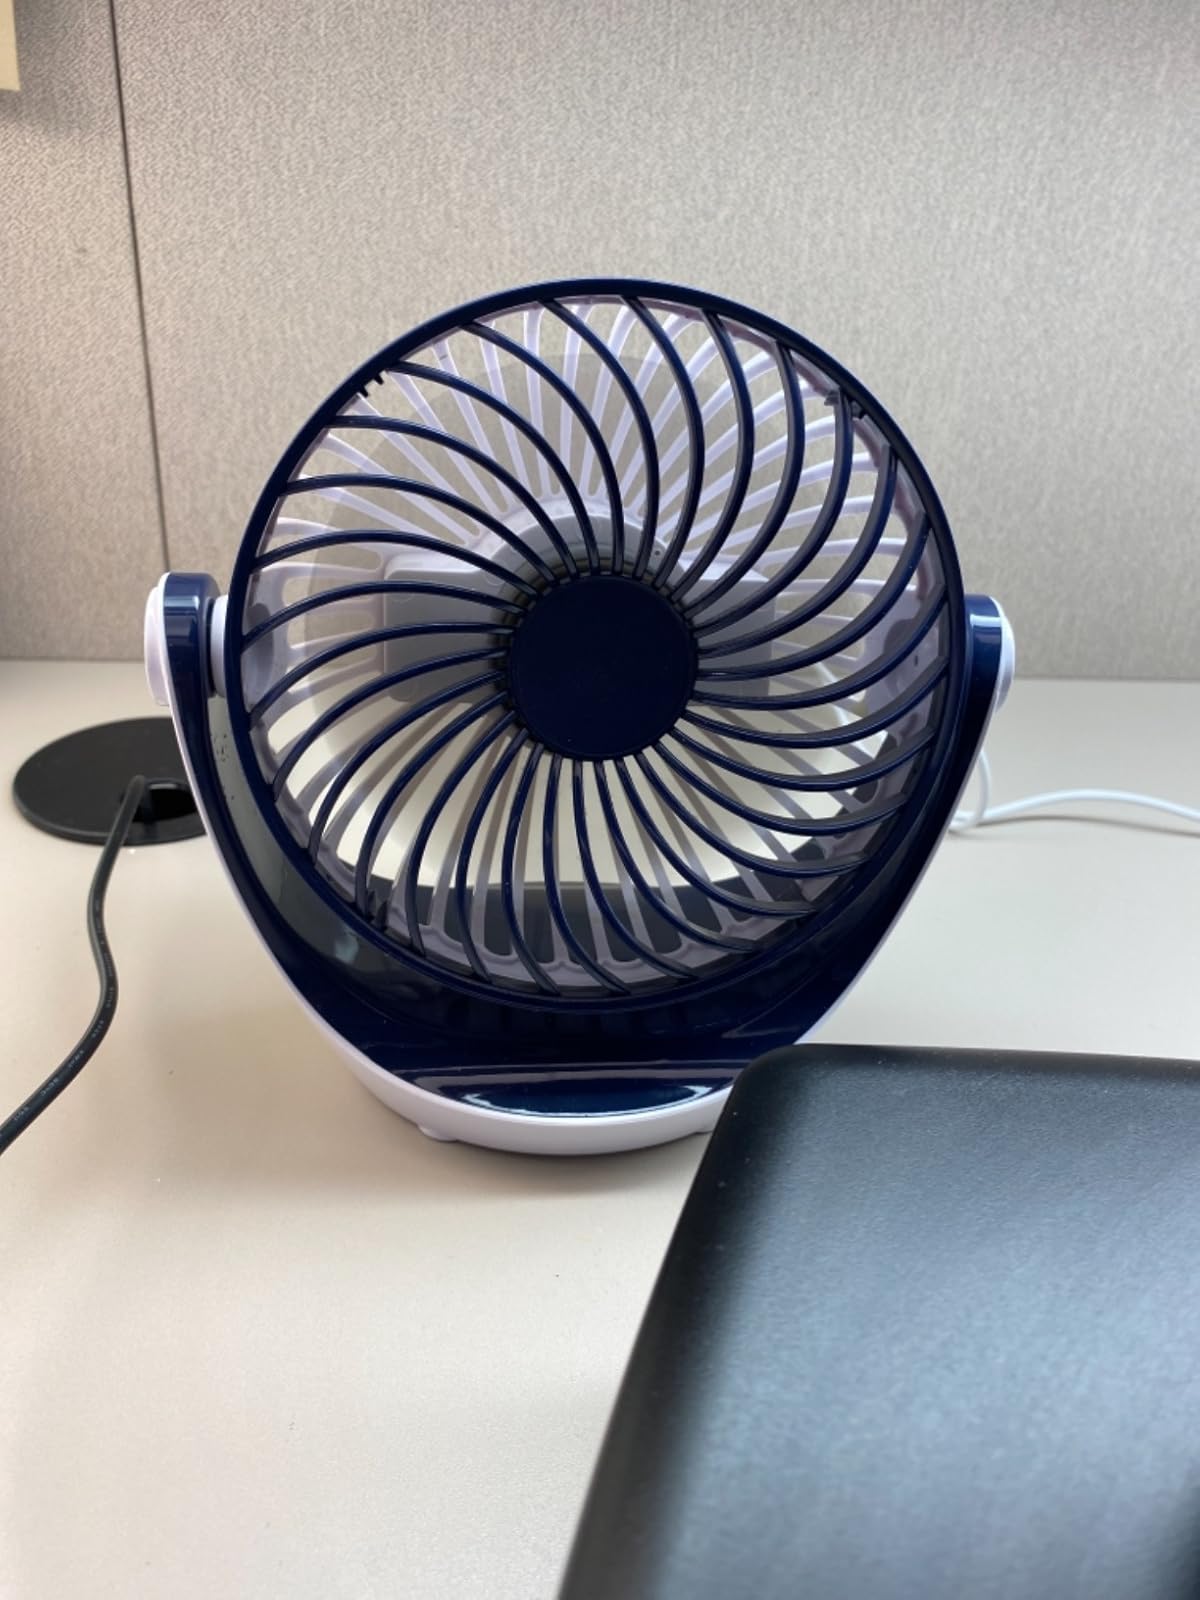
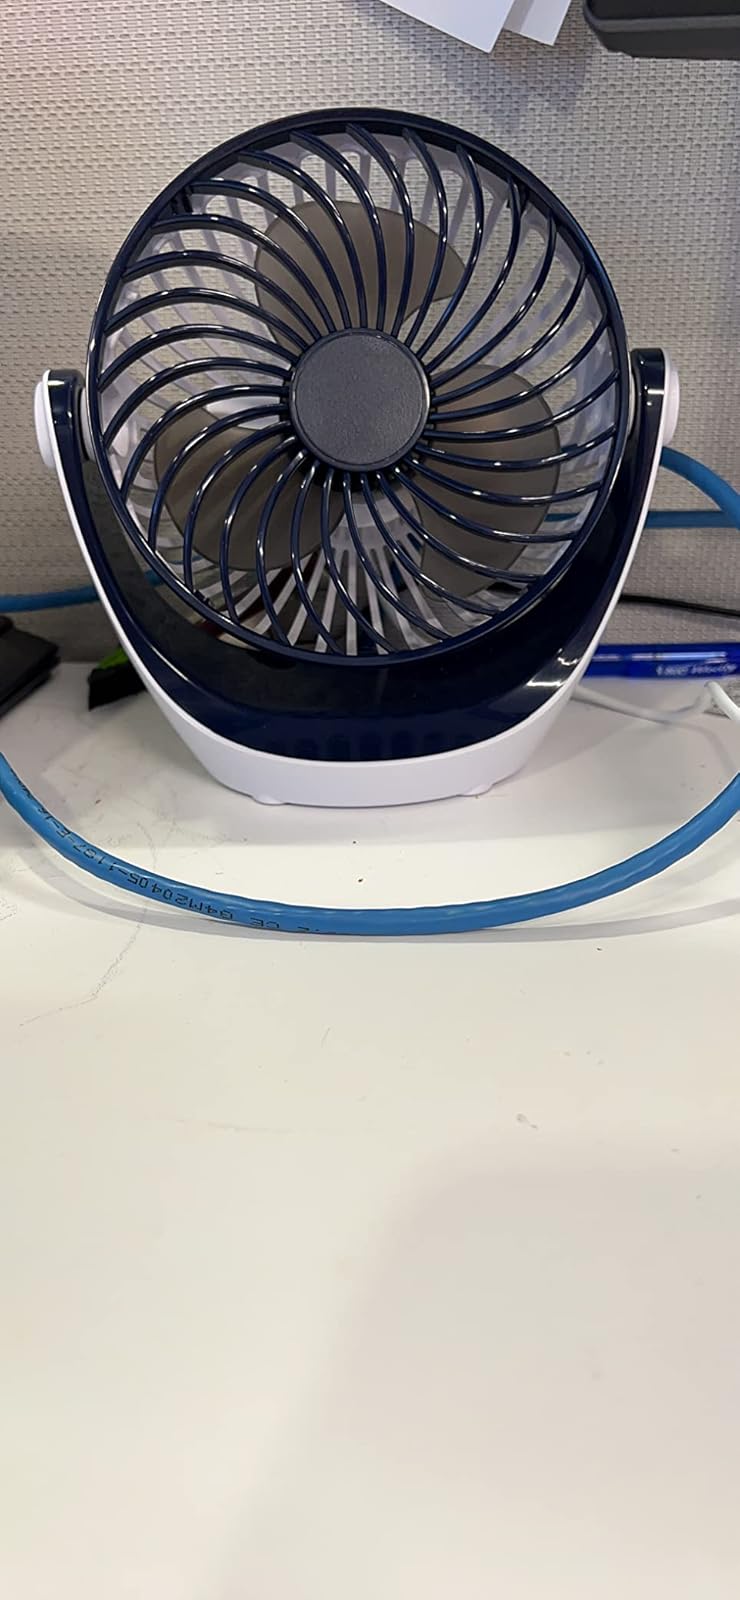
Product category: fan
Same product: yes